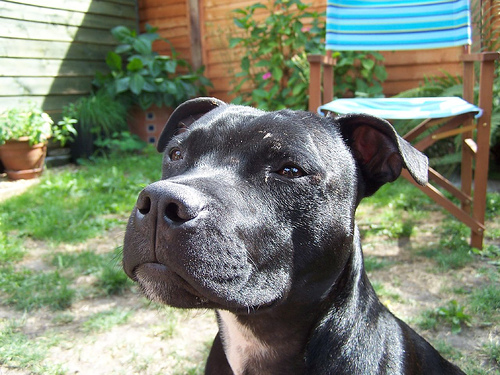
Animal: dog
Breed: staffordshire bull terrier